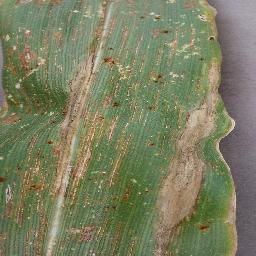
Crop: corn
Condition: (maize)_northern_blight